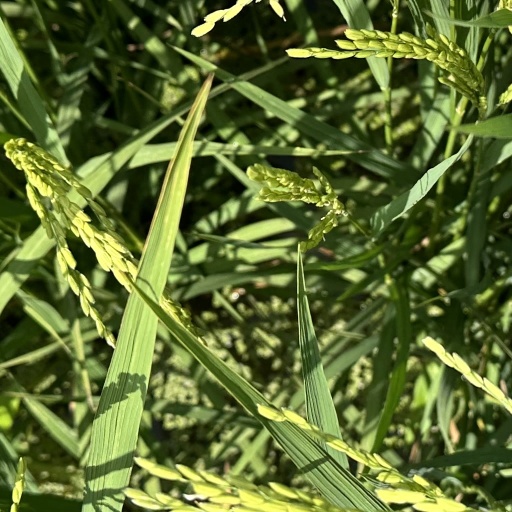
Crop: rice